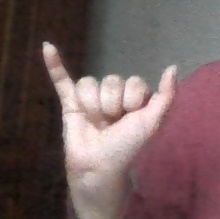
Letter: ya